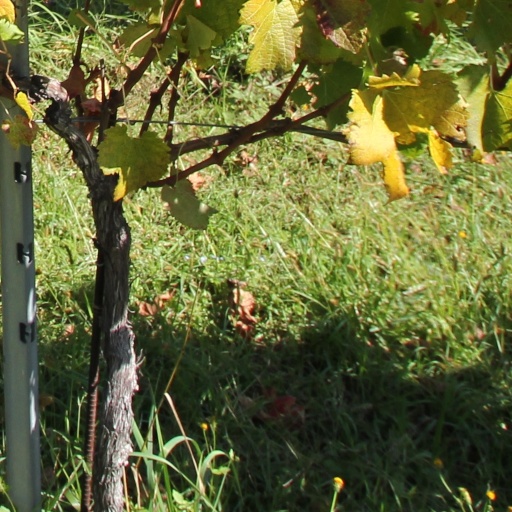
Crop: grape